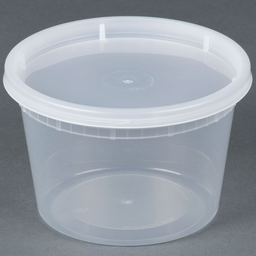
Label: plastic